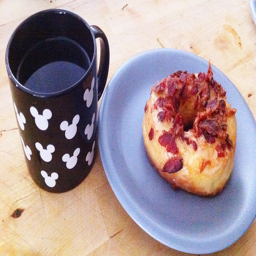
The pizza is sitting by the mug dedicated to the famous mouse.
a close up of a plate with a doughnut near a cup
A bagel and some coffee in a Mickey Mouse mug.
A donut on a blue plate with a Mickey Mouse mug.
A black coffee mug with white Mickey Mouse pattern and a plate with a bagel that has a topping on it.